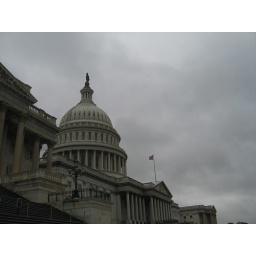
A little blue in the sky would be much prettier. Oh well.